Škoda Popular

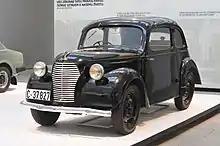
Škoda Popular 995 "Liduška"

In 1934 Škoda launched the Popular Special Sport, which was an enclosed two-seater. Its engine was the standard 995 cc size but with its output increased to . It had a revised, streamlined body with a curved radiator grille and swept, fastback rear. From 1936 its name was shortened to Popular Special.